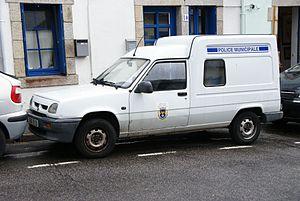
Renault Express de la police municipale